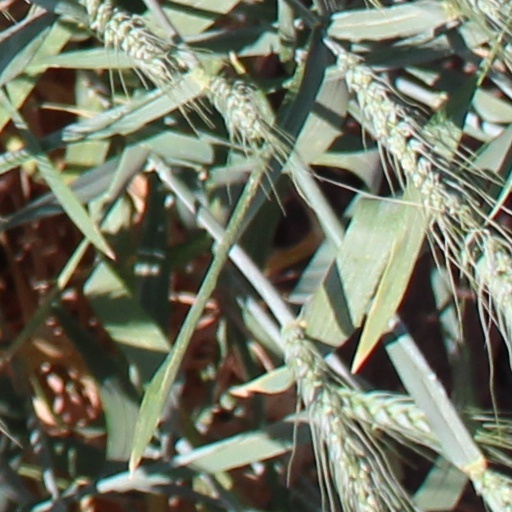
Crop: wheat